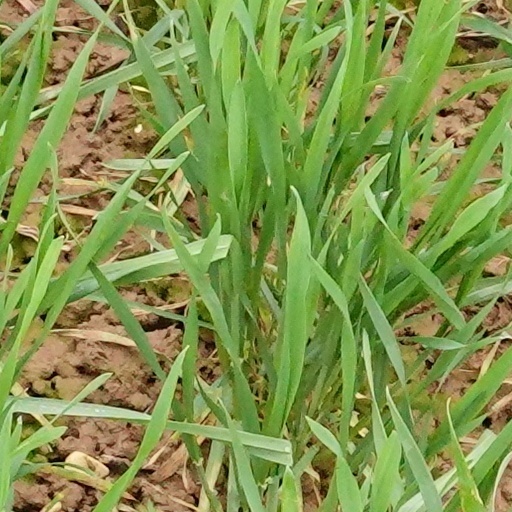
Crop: wheat